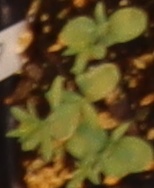
Label: Flax